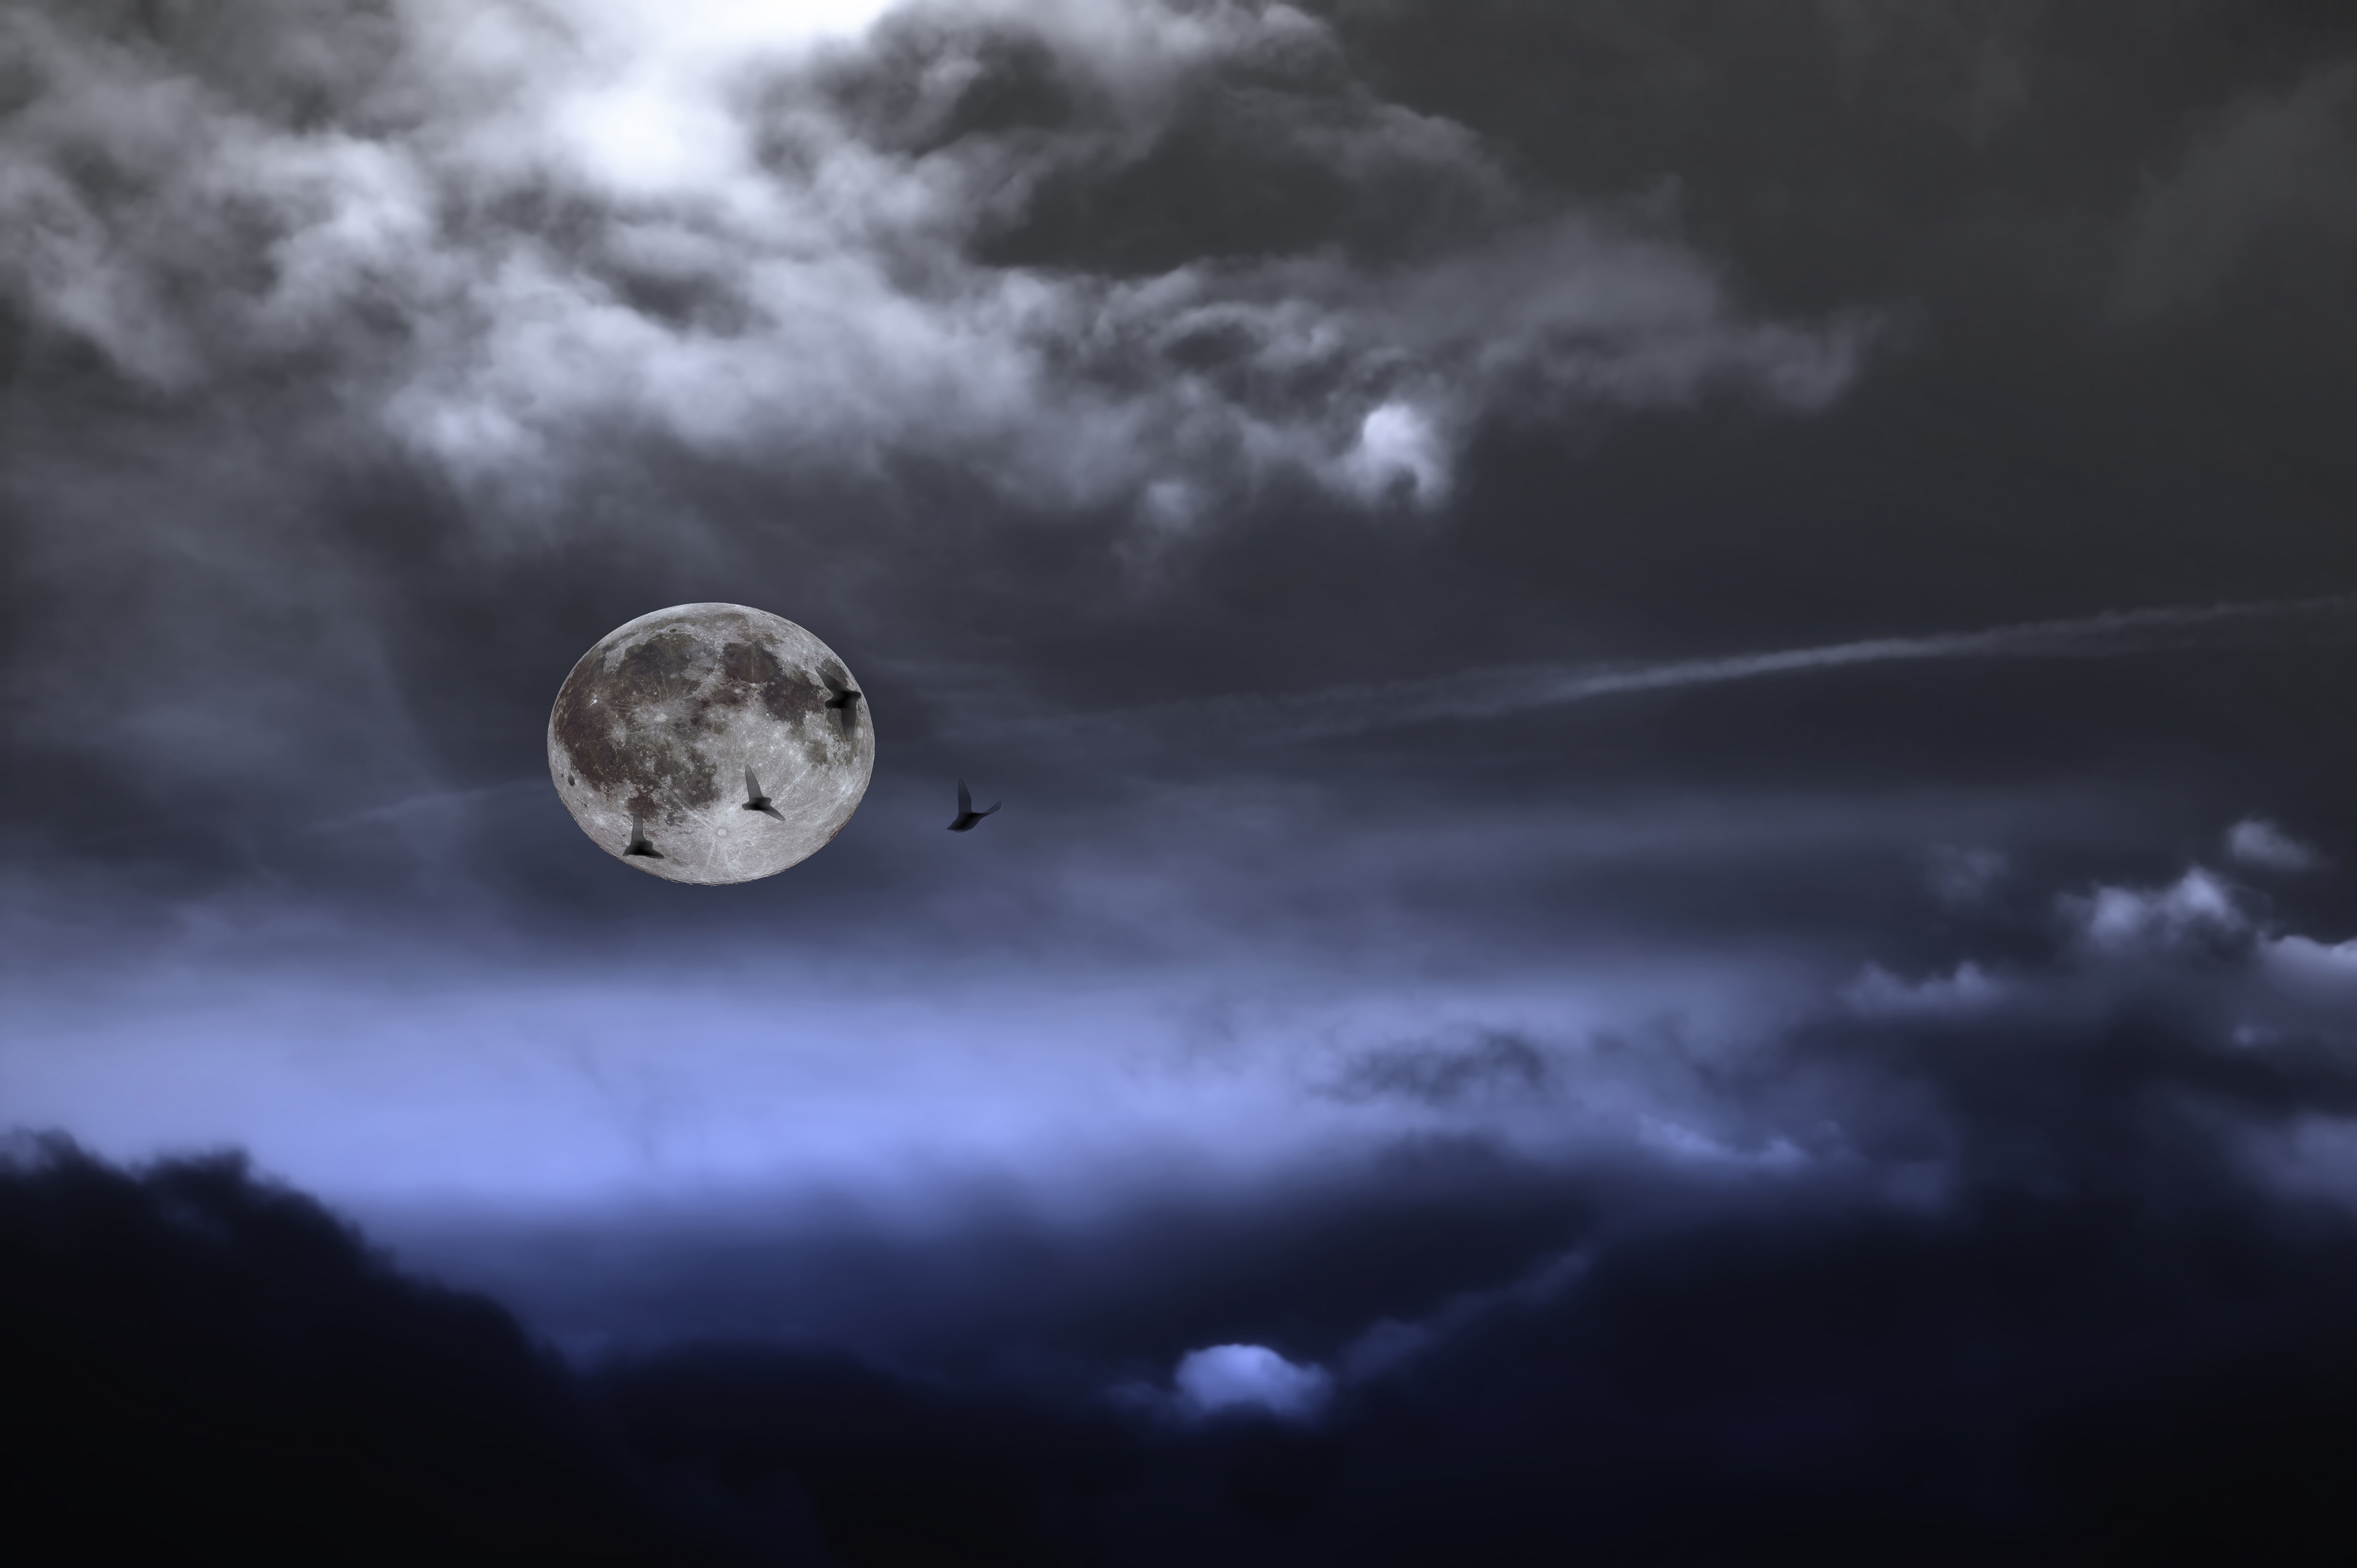
cloud, sky, sun, night, sunlight, atmosphere, darkness, blue, monochrome, moon, full moon, moonlight, outer space, dream, luna, magic, nero, bianca, enchantment, astronomical object, atmosphere of earth, computer wallpaper, pipisterelli